Halomethane

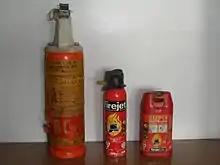
Halon-based hand-held fire extinguishers

Flooding systems may be manually operated or automatically triggered by a VESDA or other automatic detection system. In the latter case, a warning siren and strobe lamp will first be activated for a few seconds to warn personnel to evacuate the area. The rapid discharge of halon and consequent rapid cooling fills the air with fog, and is accompanied by a loud, disorienting noise.